Otocky

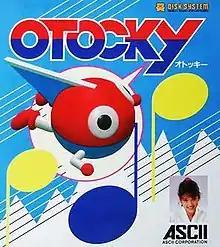
Cover art featuring Natsuki Ozawa

is a video game released in 1987 for the Family Computer Disk System in Japan. Developed by SEDIC and published by ASCII Corporation, the game was conceived and designed by Toshio Iwai. Natsuki Ozawa endorsed the game.